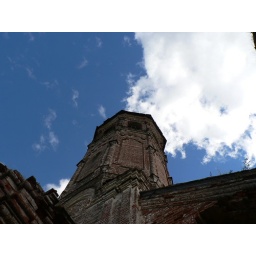
up in the blue sky